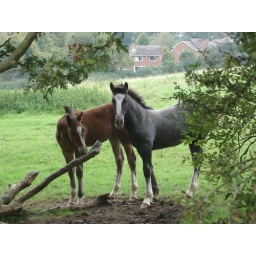
These two horses are part of a group in the field at the top of the Gomm Valley.